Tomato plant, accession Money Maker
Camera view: horizontal (90 deg, fisheye); turntable rotation: 150 degrees
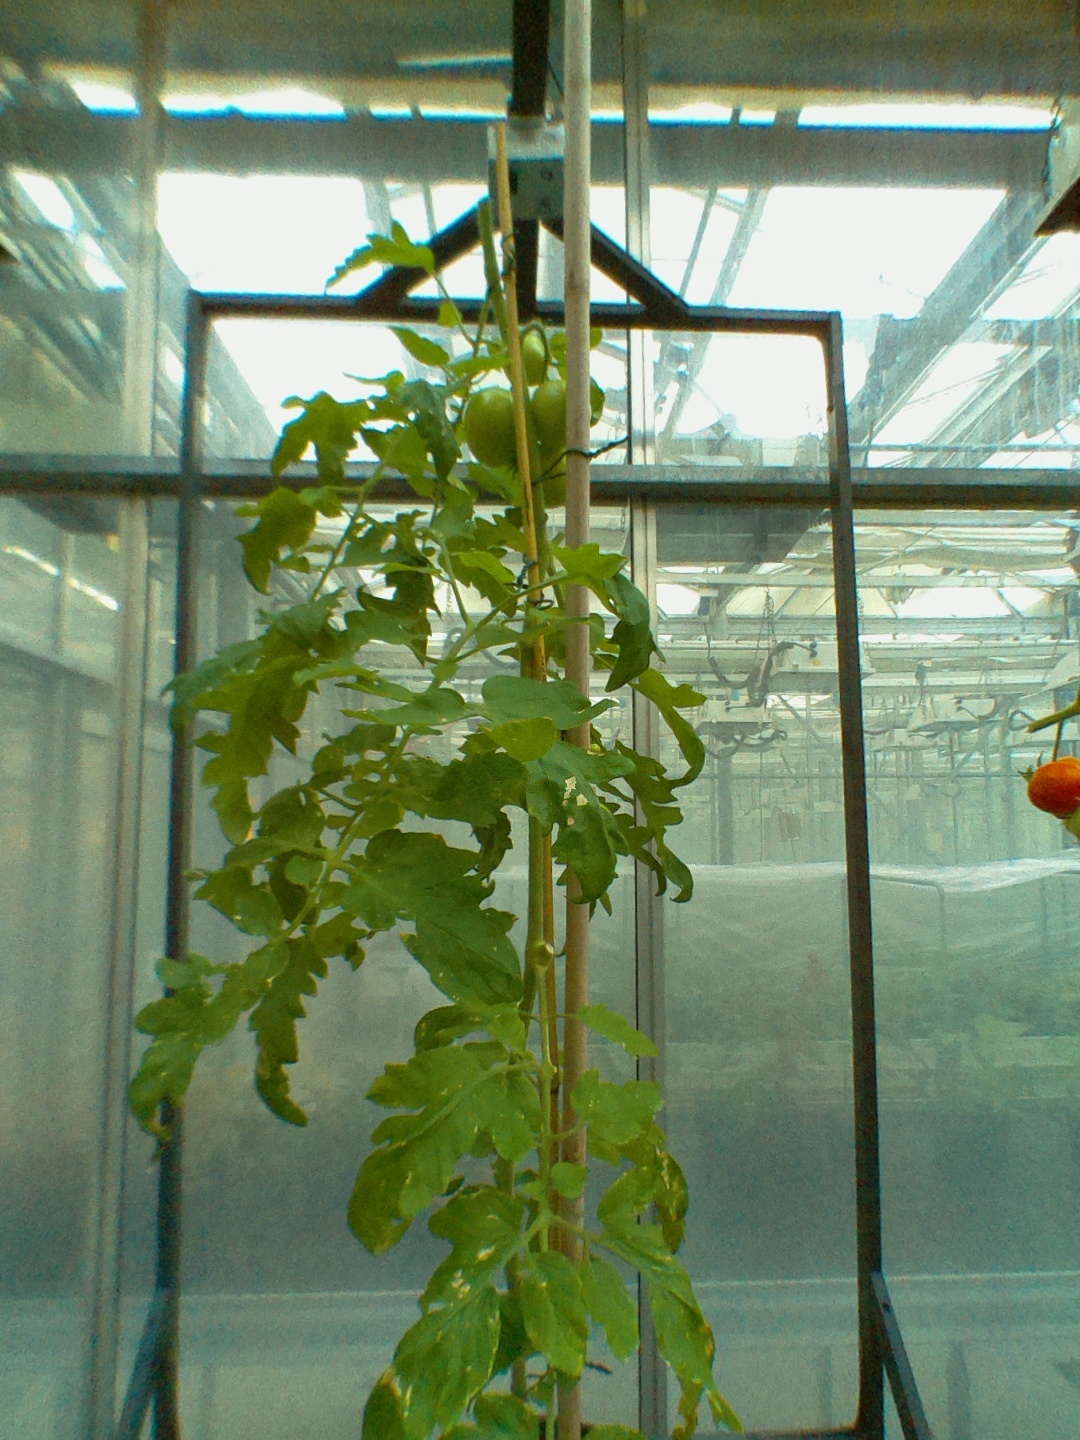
BBCH growth stage 78: 80% -90% of final fruit size